Iris spuria subsp. carthaliniae

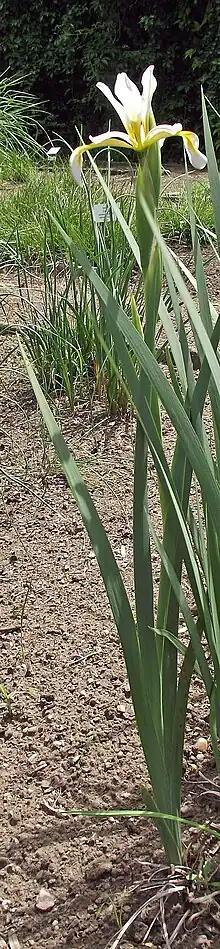
Plant with stem, flower and leaves

It is written as 埃及种植鸢尾 in Chinese script and known as "Ai Ji Zhong Zhi Yuan Wei" in Pinyin Chinese, also known commonly as "Egypt Planted Iris".